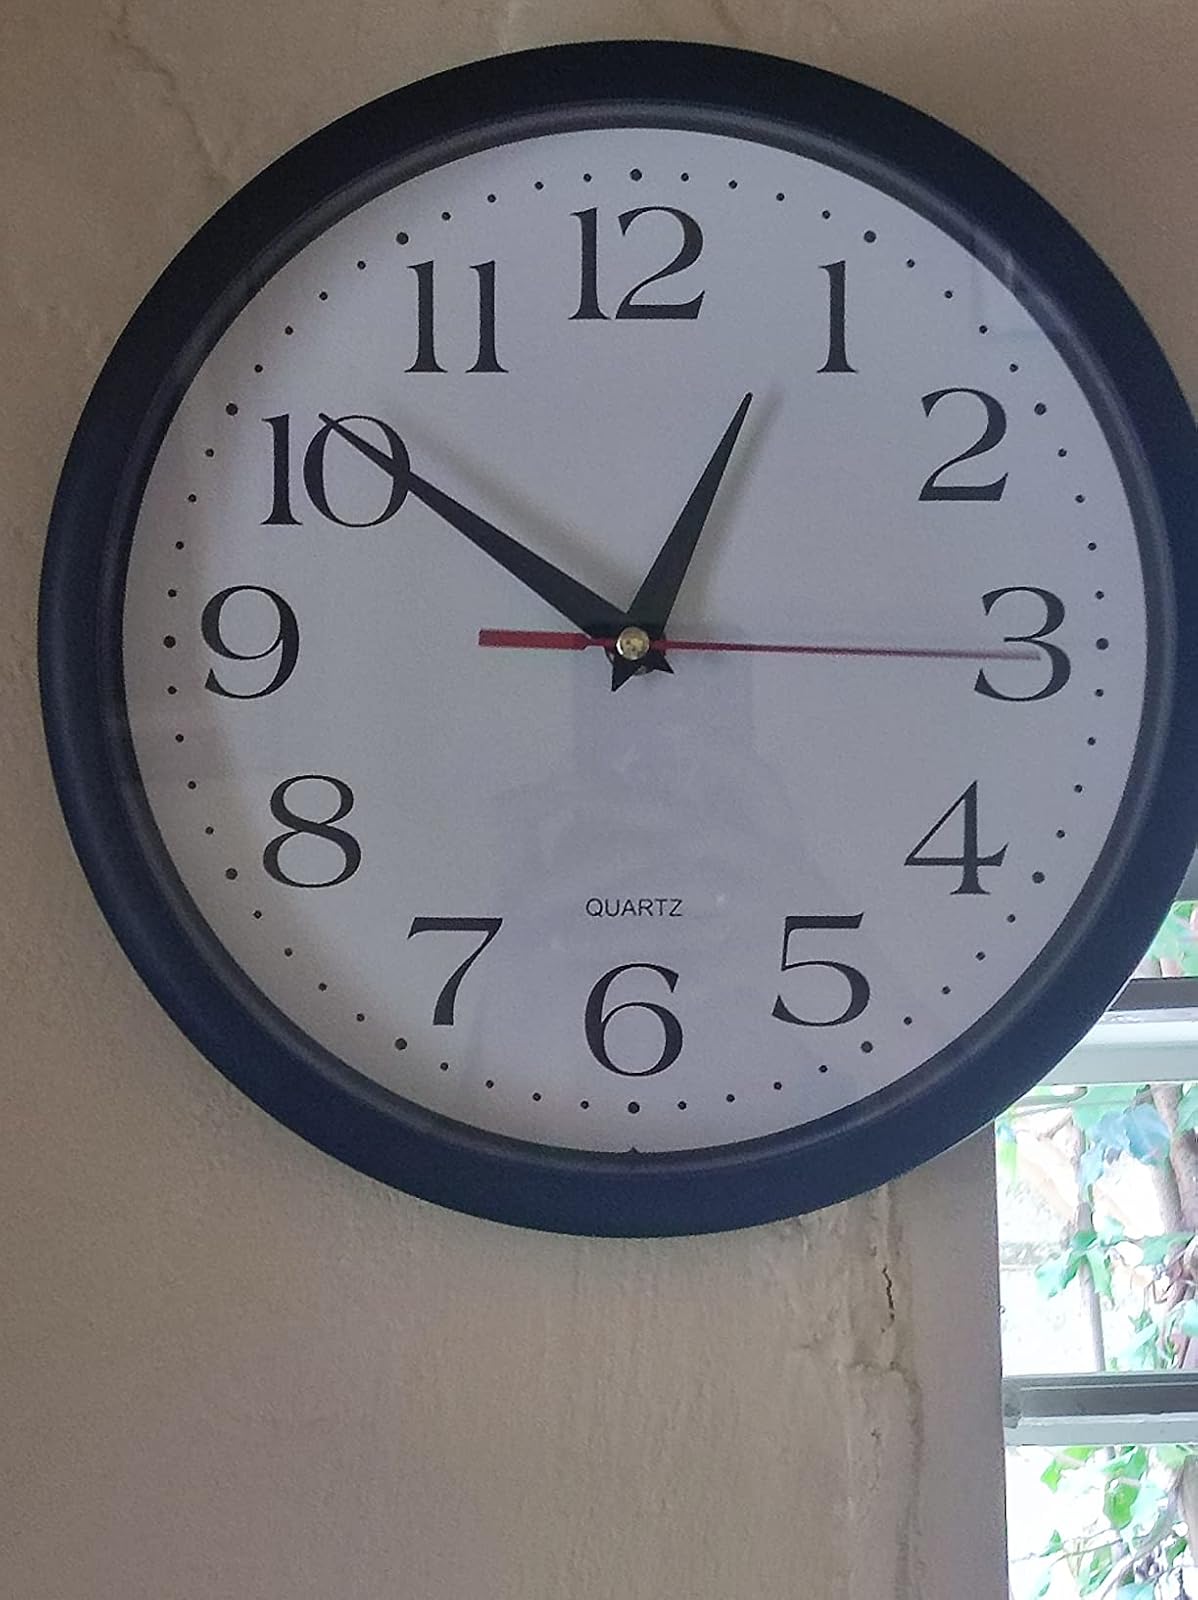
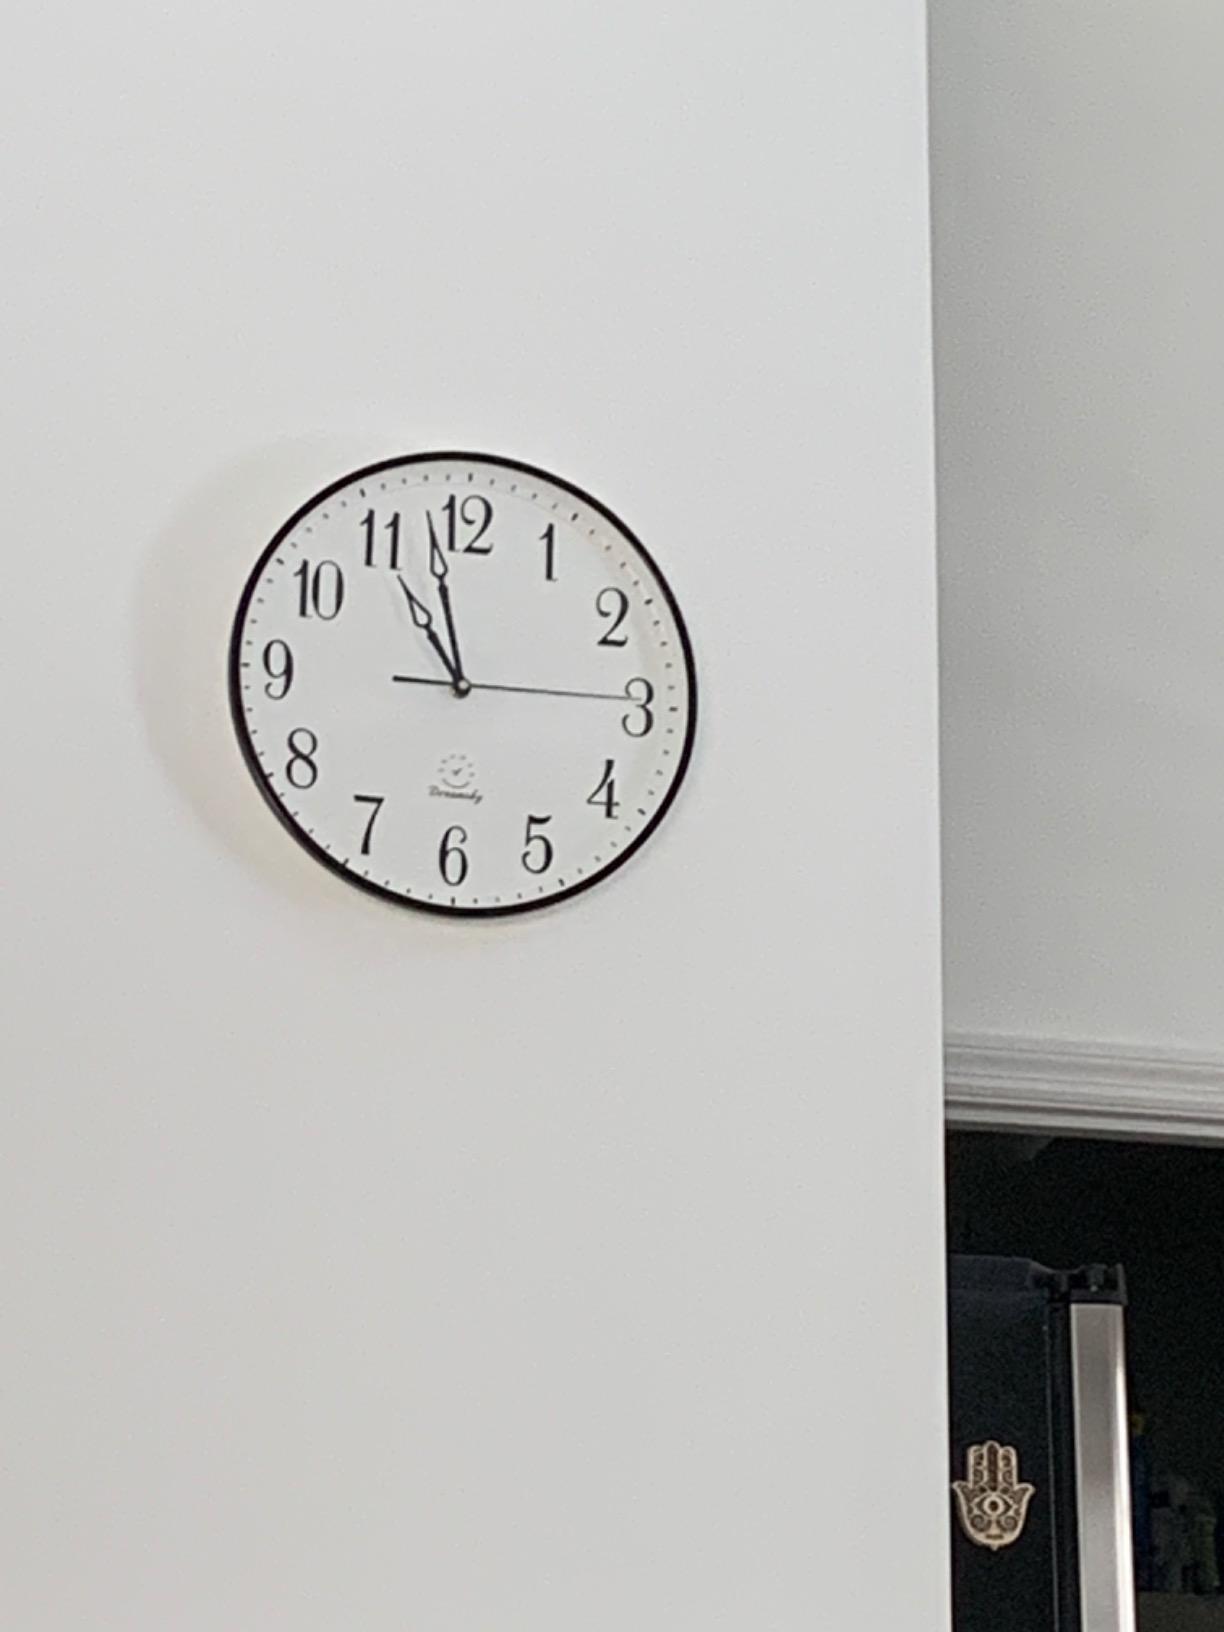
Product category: clock
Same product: no